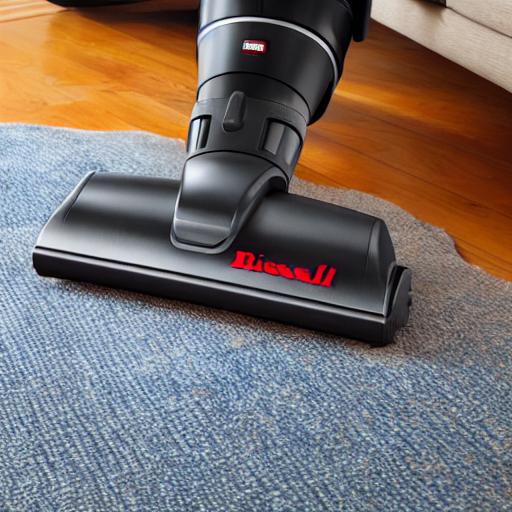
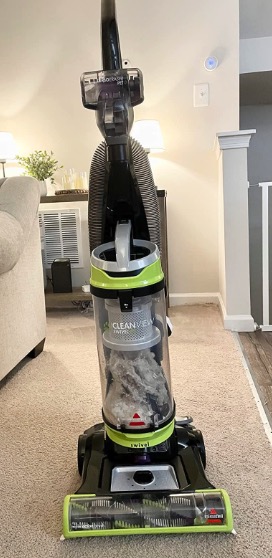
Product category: items_vacuum
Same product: no